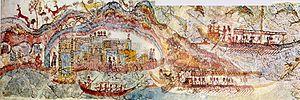
La fresque de la procession nautique d’Akrotiri est une frise peinte de près de quatre mètres de long, découverte en 1972 lors des fouilles du site archéologique d’Akrotiri, sur l’île de Santorin, dans les Cyclades. La fresque, reconstituée à partir de fragments, est conservée au musée national archéologique d'Athènes, mais n'est pas accessible au public. Elle s'est trouvée protégée de l'humidité par l'épaisse couche de cendres de l'éruption minoenne du volcan de Théra au XVIIᵉ ou XVIᵉ siècle av. J.-C. Les fouilles se sont déroulées sous la direction de Spyridon Marinatos, jusqu'à sa mort, en 1974.